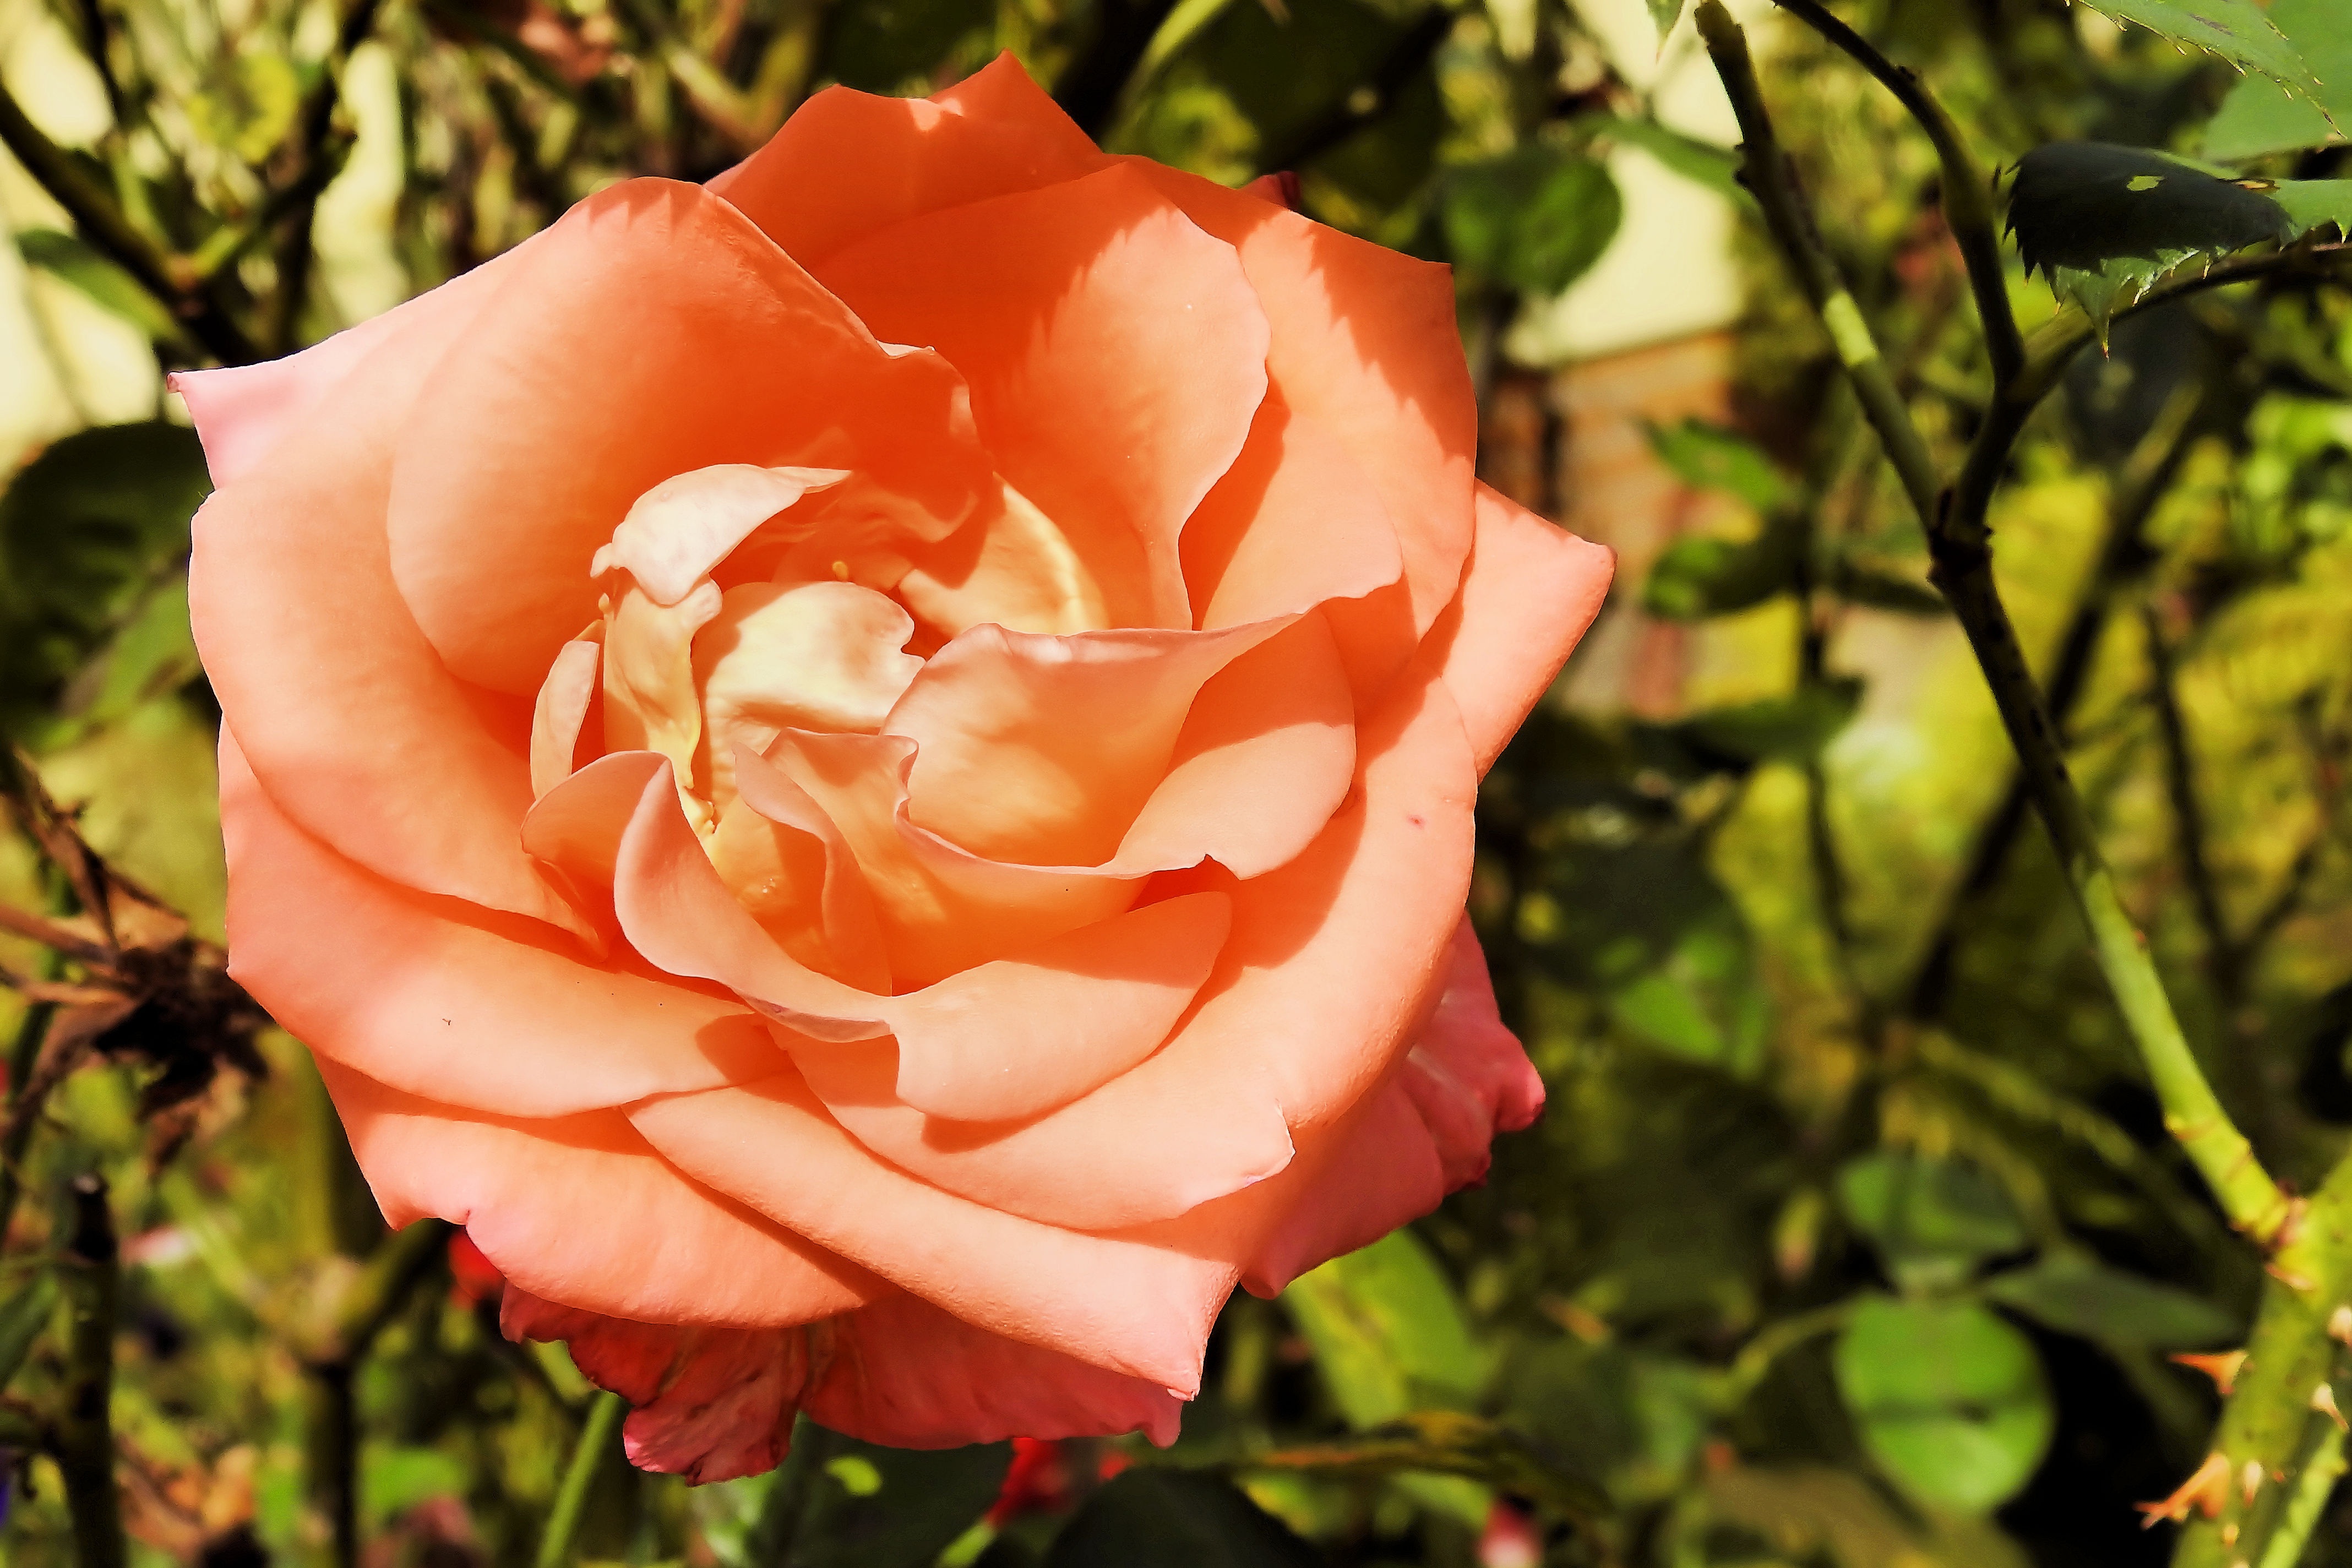
plant, flower, petal, rose, red, botany, pink, flora, pink rose, floribunda, rose bloom, macro photography, flowering plant, garden roses, rose family, land plant, rosa centifolia, rose order